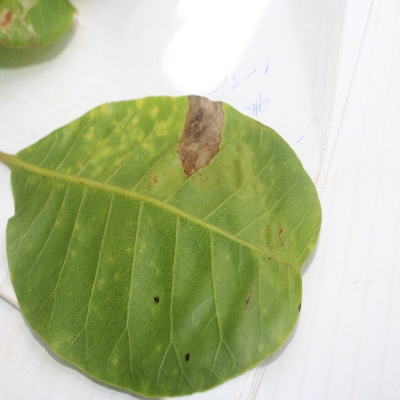
Crop: Cashew
Condition: anthracnose